Elimination Chamber (2020)

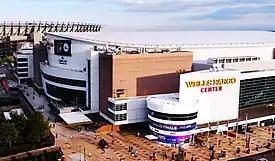
The event was held at the Wells Fargo Center in Philadelphia, Pennsylvania.

Elimination Chamber is a professional wrestling event first produced by WWE in 2010. It has been held every year since, except in 2016, generally in February. The concept of the event is that one or two main event matches are contested inside the Elimination Chamber, either with championships or future opportunities at championships at stake. Announced on November 15, 2019, the 2020 event was the 10th Elimination Chamber and featured wrestlers from the Raw and SmackDown brand divisions. Due to Super ShowDown being held in February, Elimination Chamber was pushed back to March and it took place on March 8, 2020, at the Wells Fargo Center in Philadelphia, Pennsylvania. The event aired on pay-per-view (PPV) worldwide and was livestreamed on the WWE Network. Tickets went on sale on December 13.